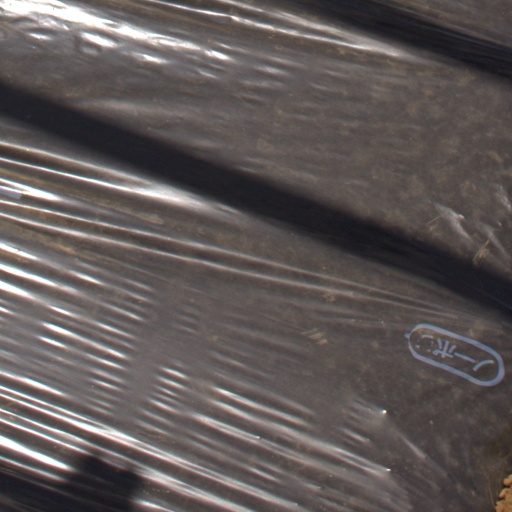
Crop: Jerusalem artichoke